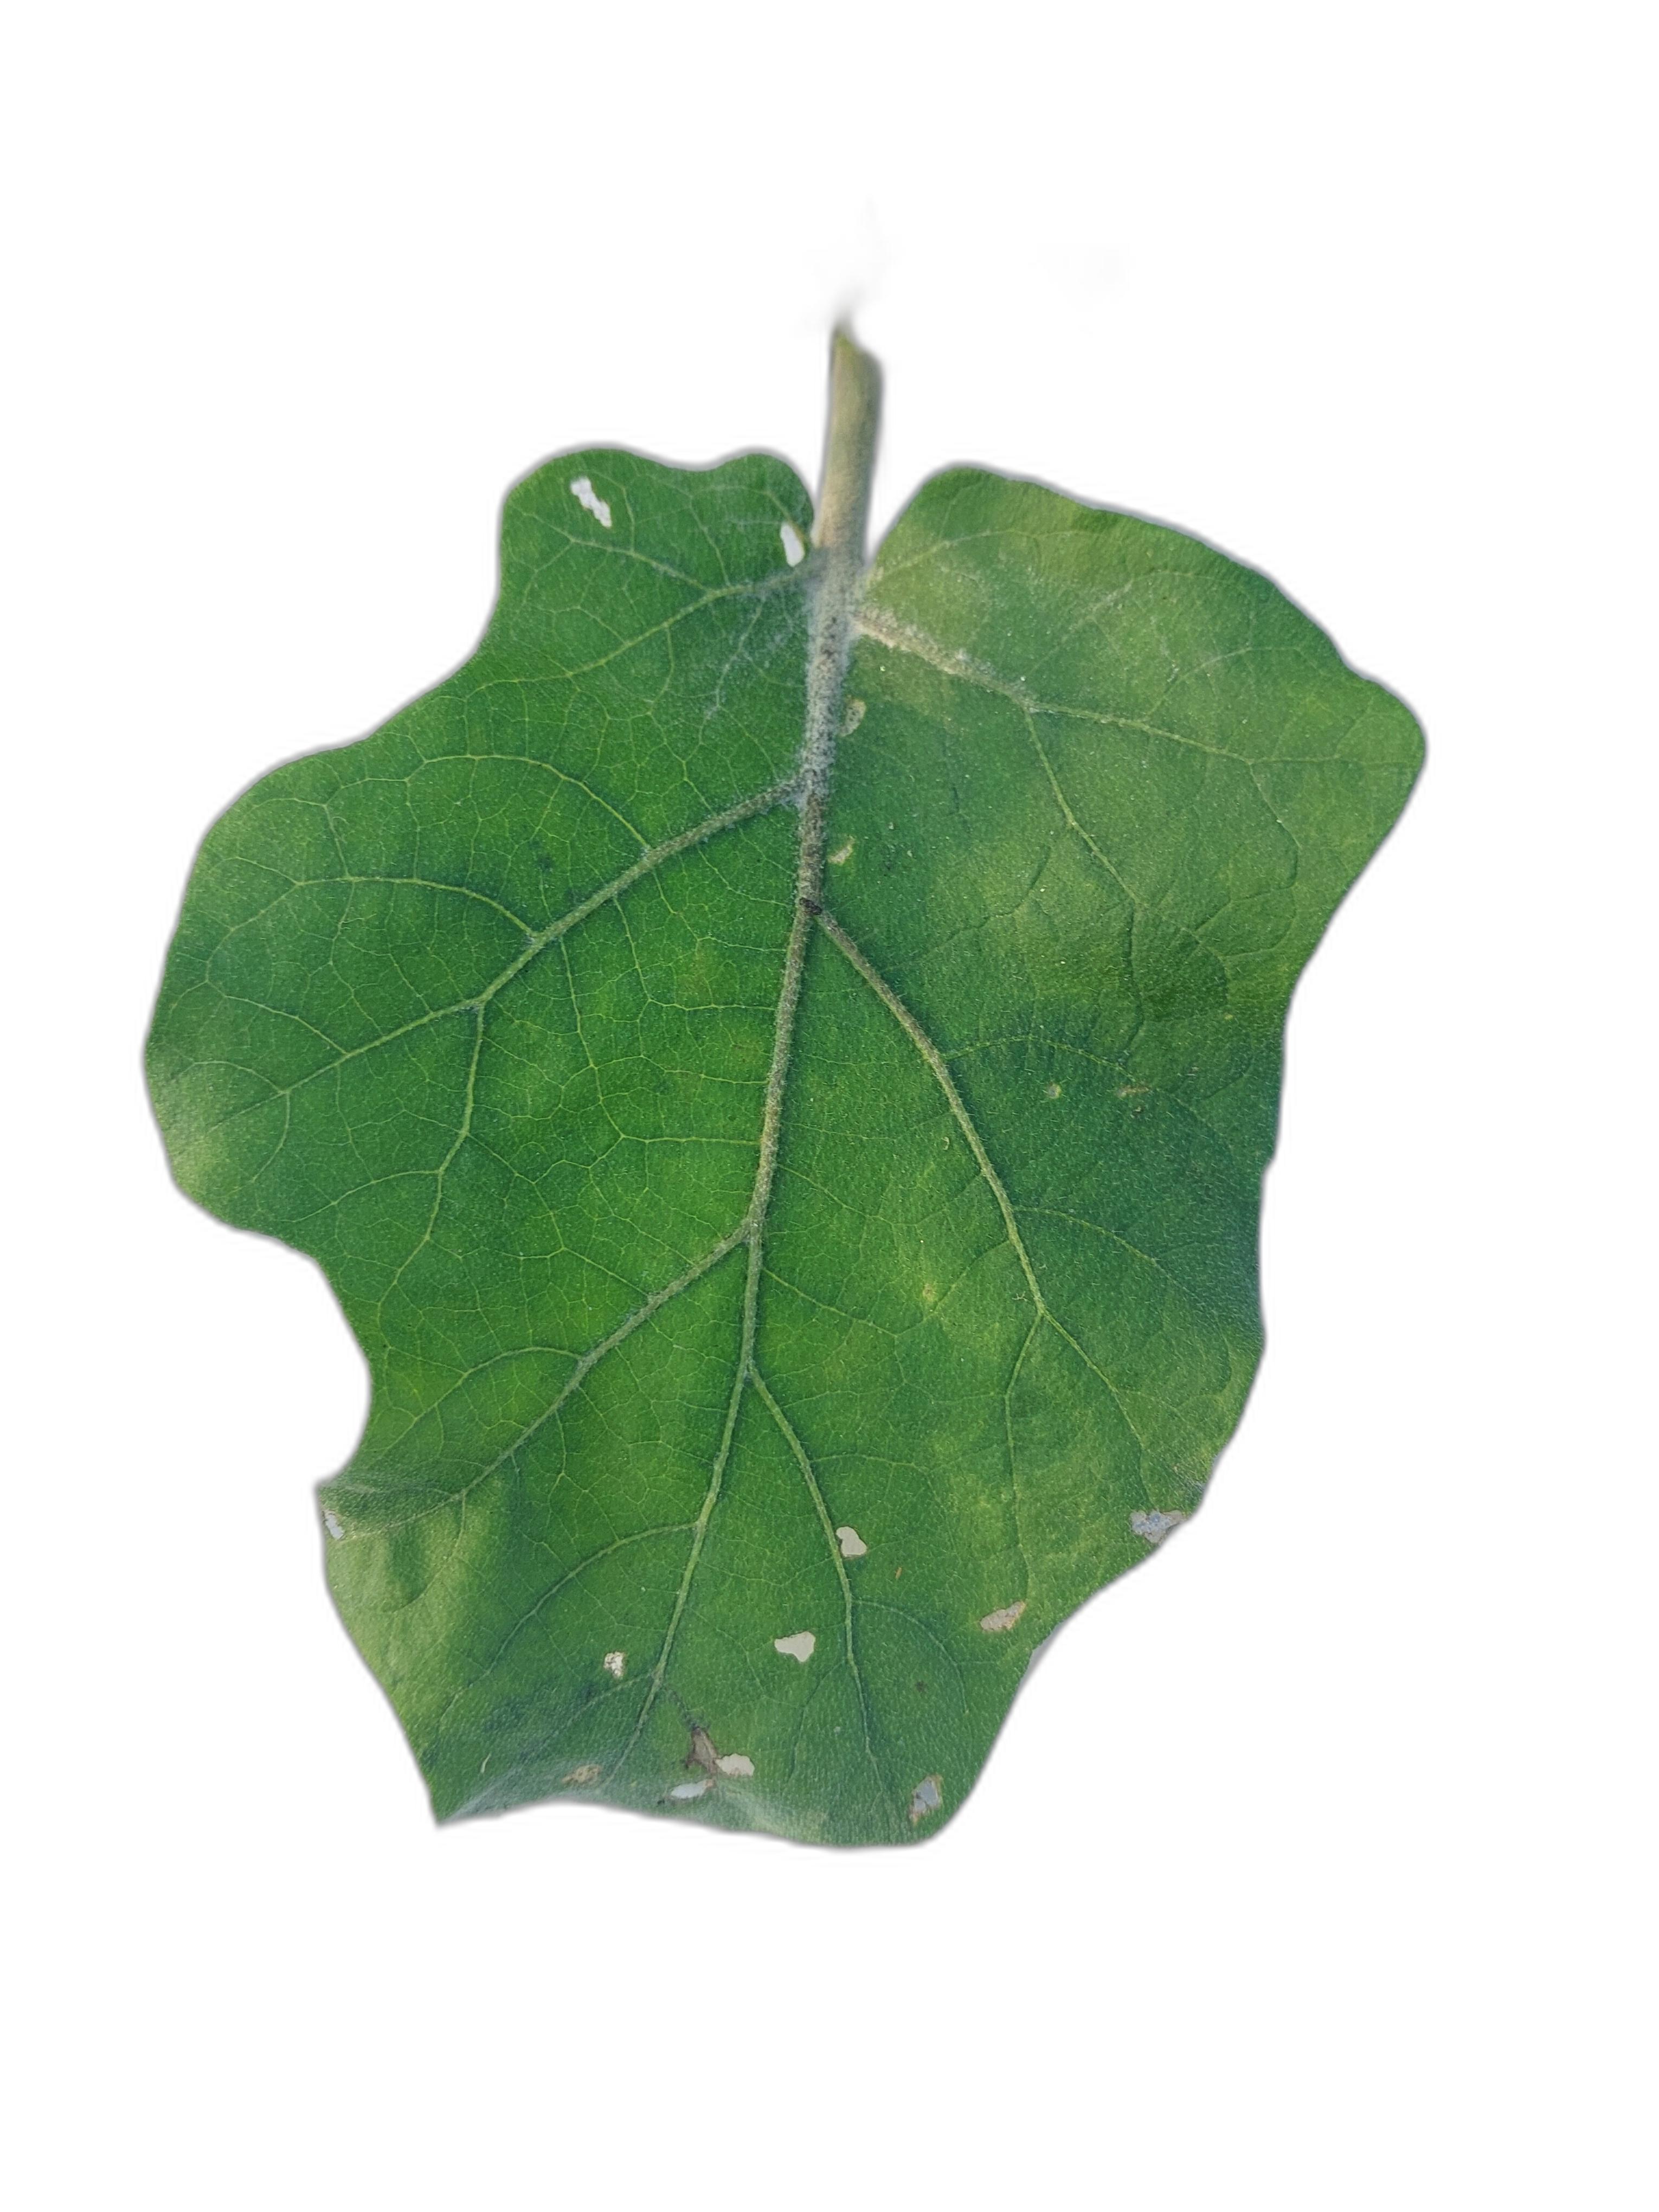
Label: Healthy Leaf